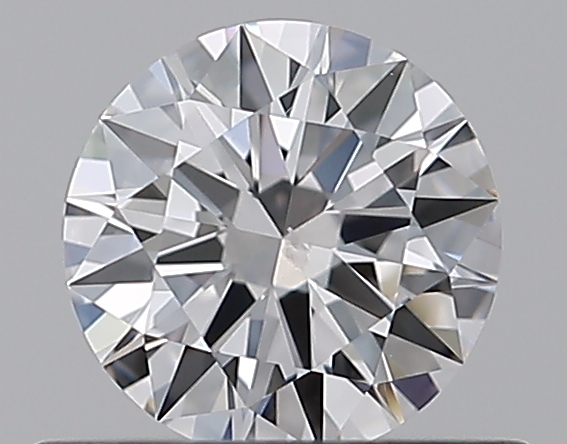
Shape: round
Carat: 0.5
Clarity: SI1
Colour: D
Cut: EX
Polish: VG
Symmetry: EX
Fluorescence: N
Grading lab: GIA
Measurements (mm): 5.16 x 5.19 x 3.07